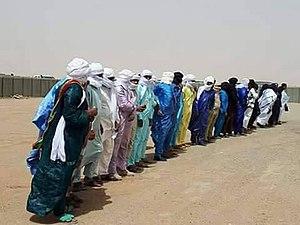
Des Maliens du Nord accueillent le premier ministre Soumeylou Boubeye Maïga lors de sa visite à Tessalit, le 22 mars 2018. (VOA/Kassim Traoré)